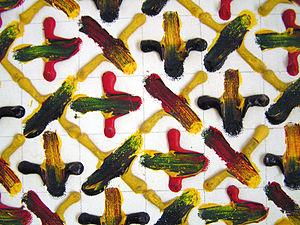
Gianfredo Camesi, né le 24 mars 1940 à Cevio, canton du Tessin, est un artiste-peintre sculpteur suisse.
Liste d'œuvres et d'expositions de Gianfredo Camesi, artiste-peintre sculpteur suisse né le 24 mars 1940 à Cevio, canton du Tessin.
L’histoire de la peinture traverse le temps et enjambe toutes les cultures.